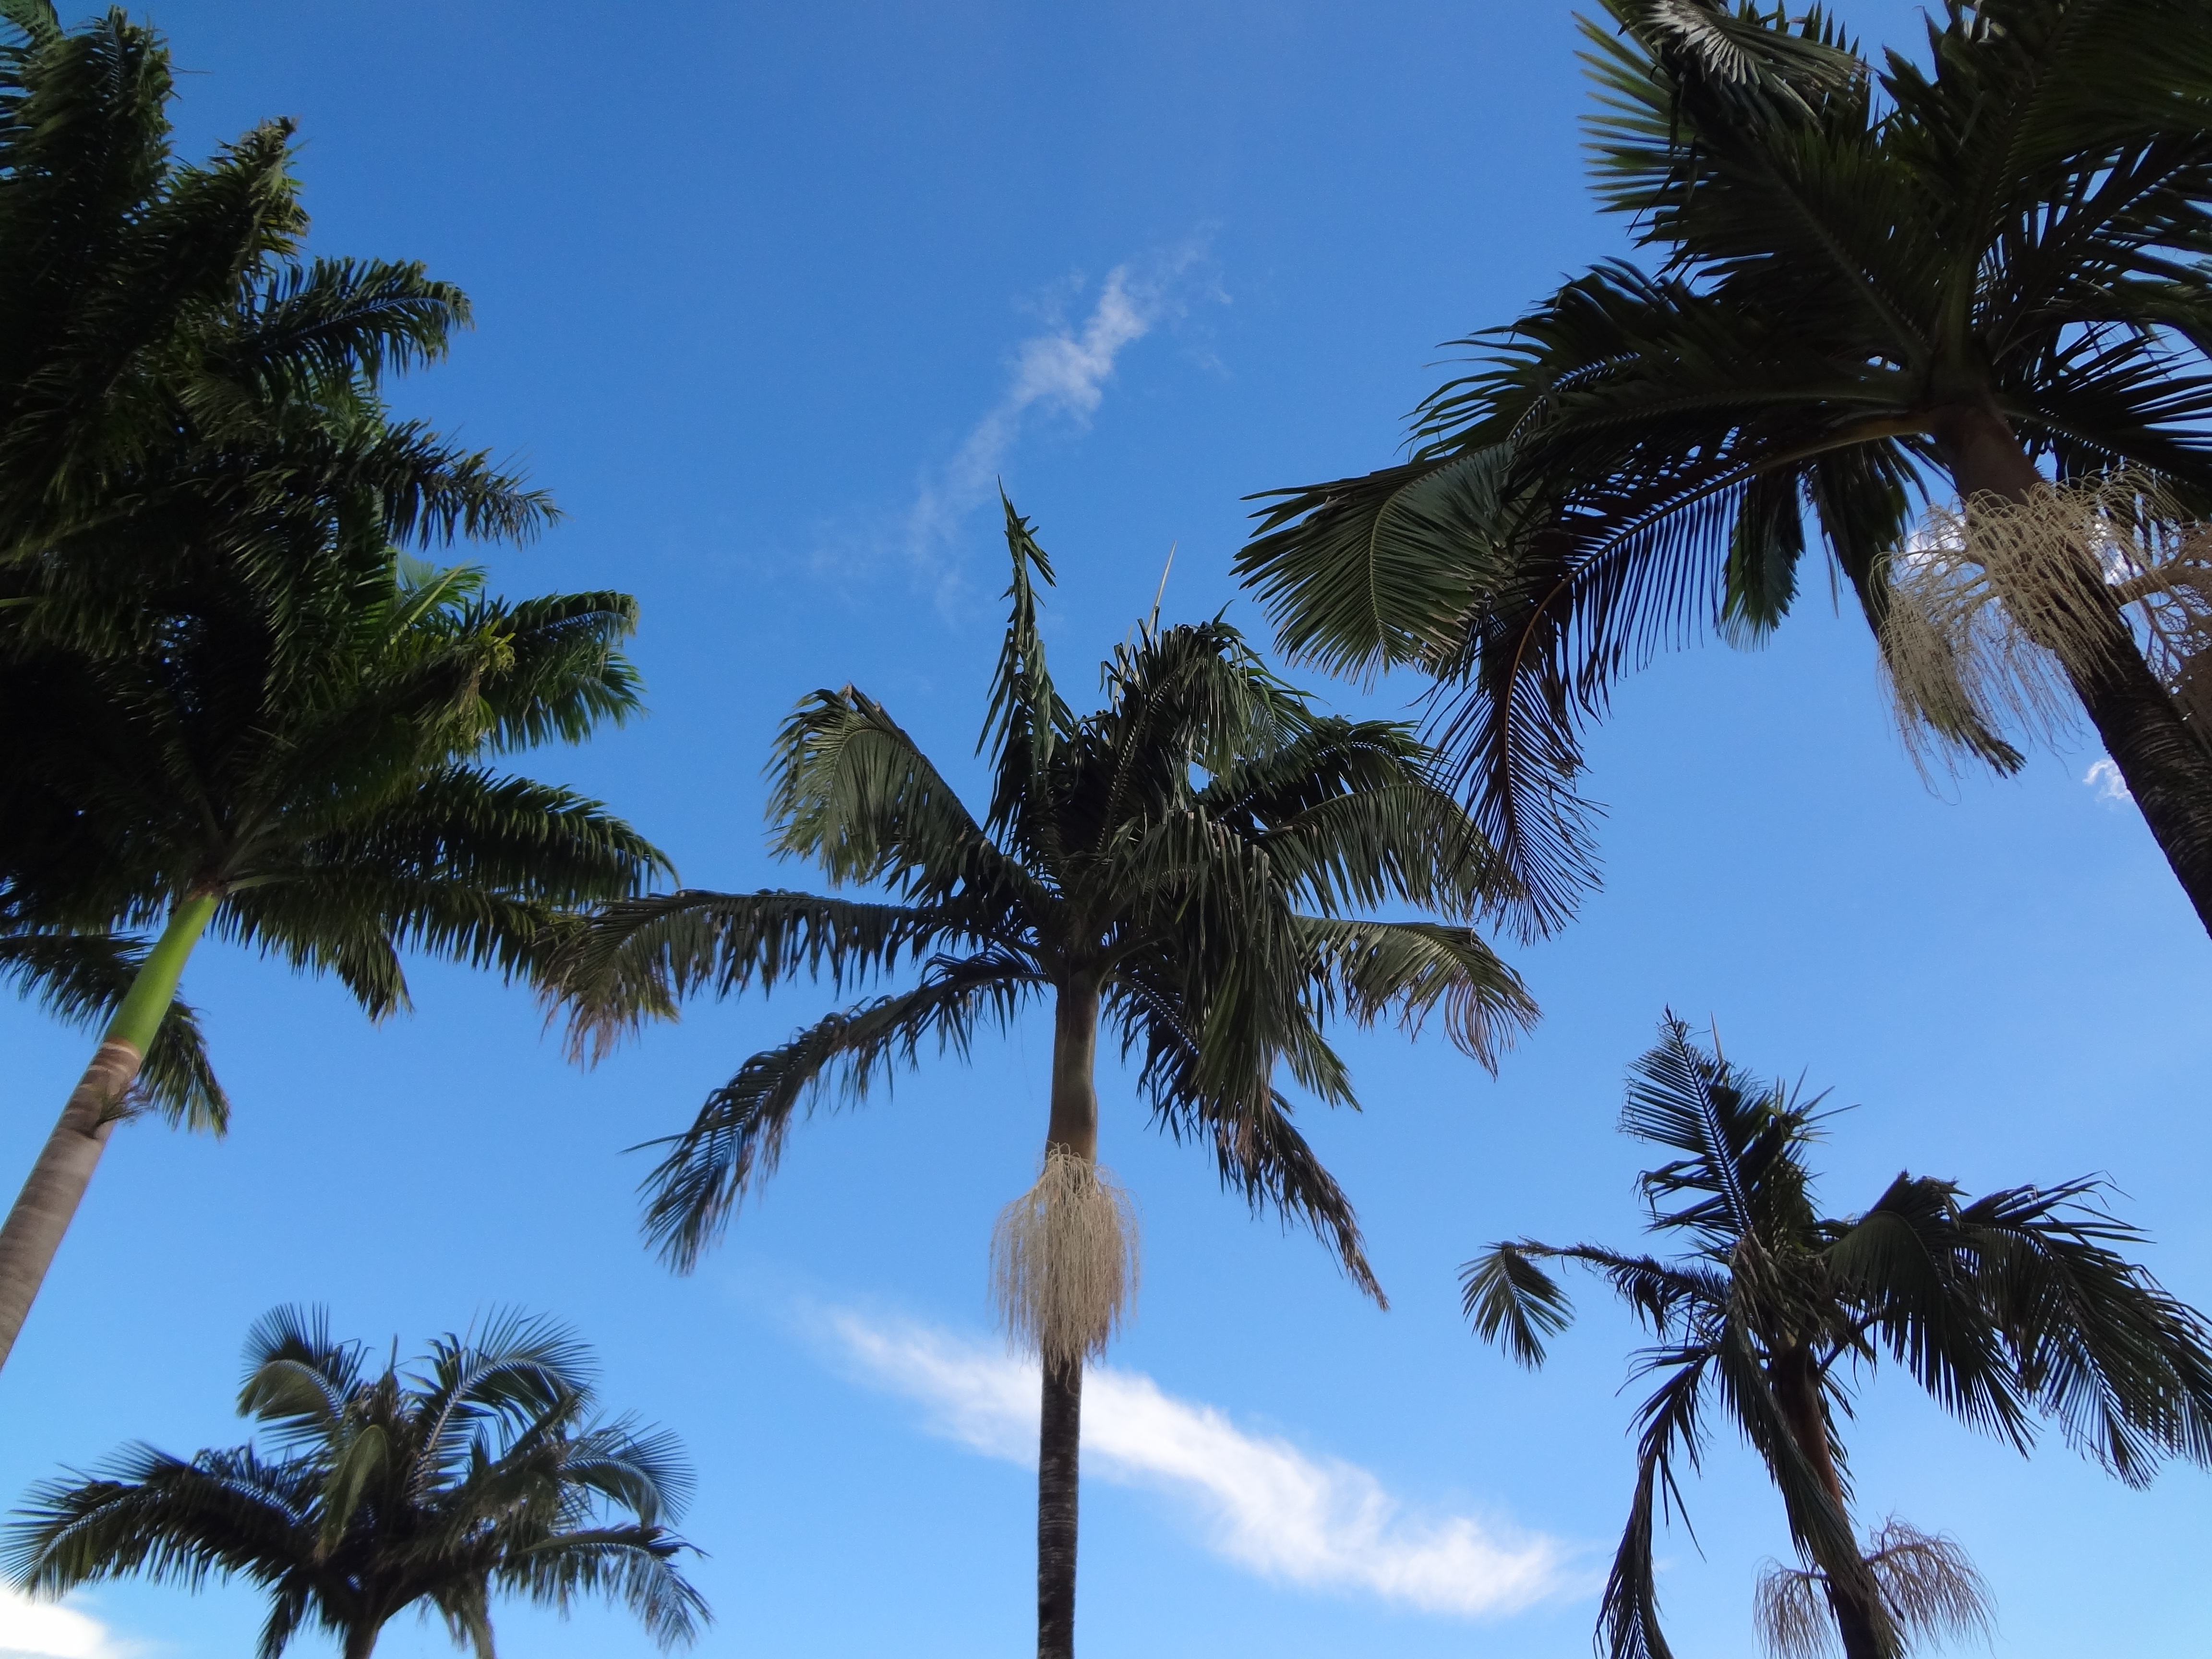
beach, sea, coast, tree, ocean, plant, sky, leaf, flower, wind, vacation, tropical, botany, brazil, palm trees, tropics, flowering plant, woody plant, land plant, arecales, palm family, borassus flabellifer